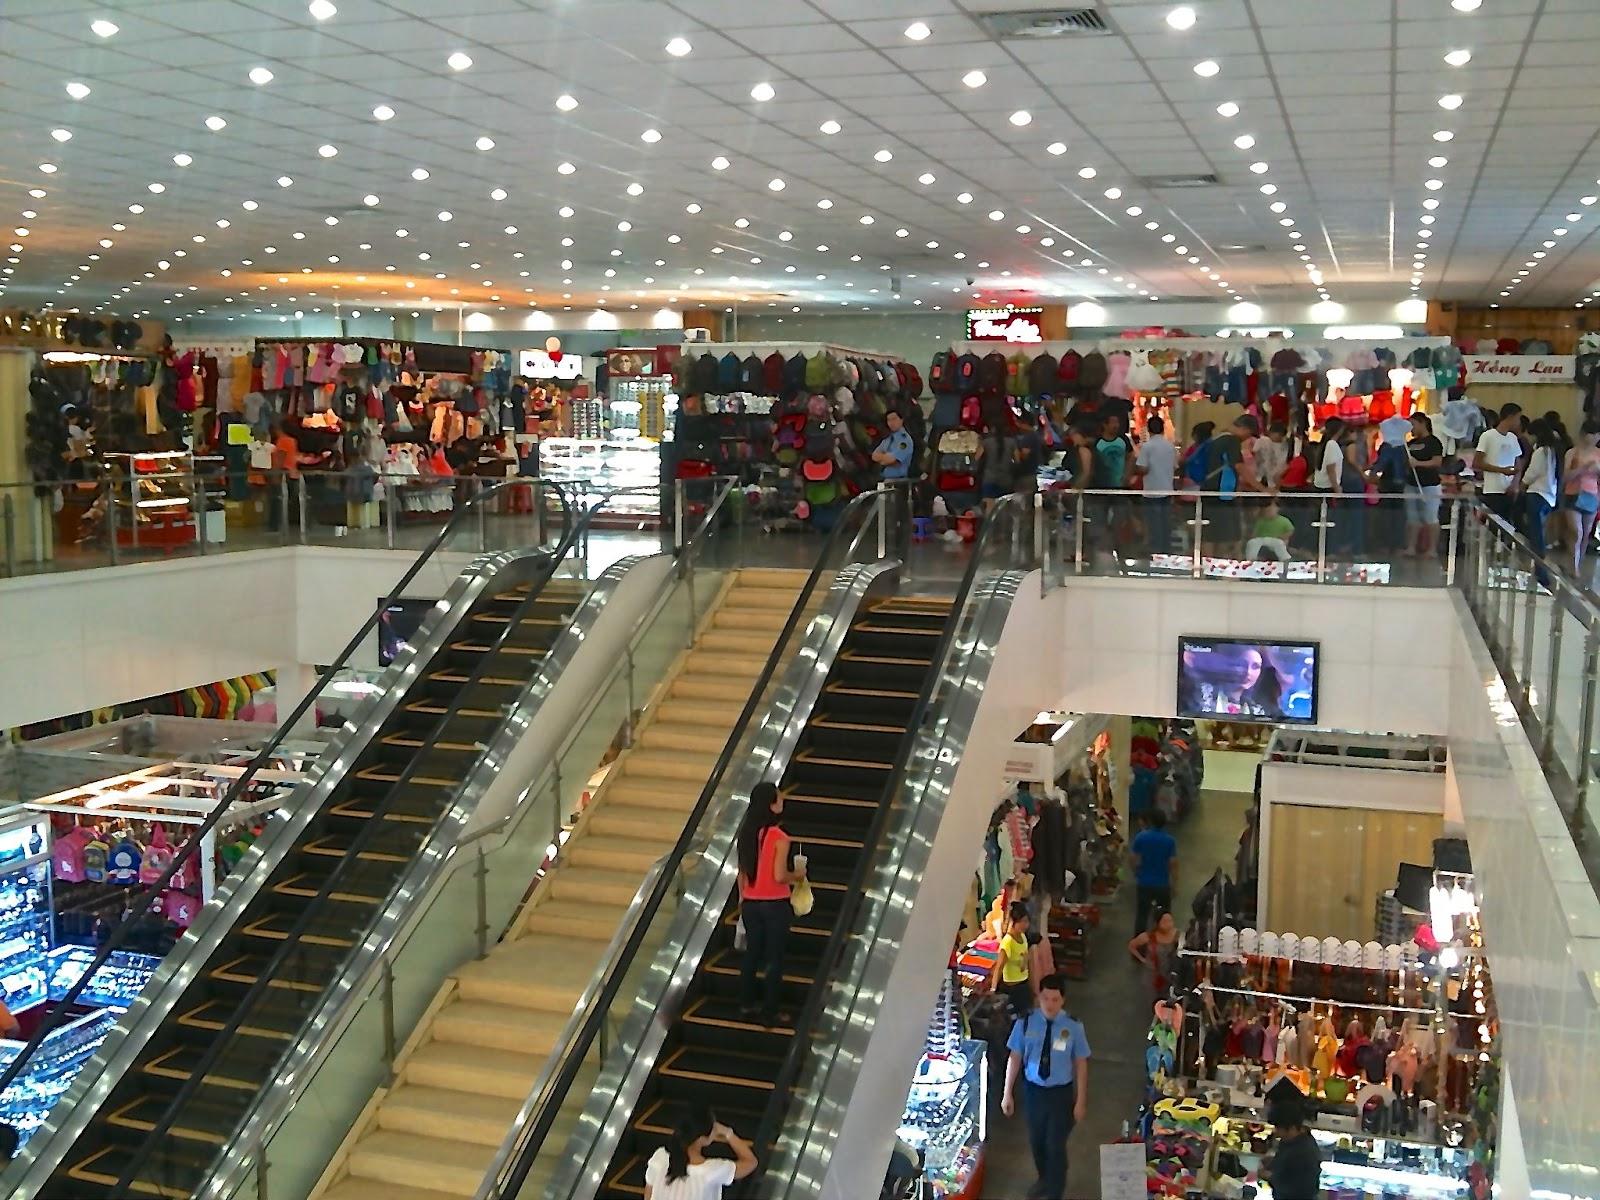
cả hai người trên thang cuốn đang đi về hướng lên lầu